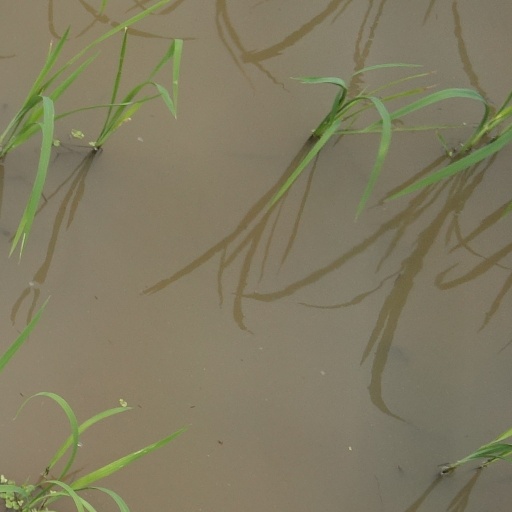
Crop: rice